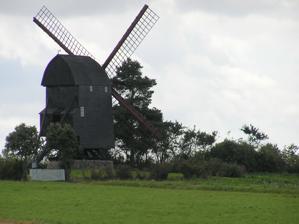
Building: Torkilstrup Windmill
Country: Unknown
Year built: 1743
Post mill on the Danish island of Falster Torkilstrup Windmill Torkilstrup Windmill ( Danish : Torkilstrup Mølle ) is a post mill south of the village of Torkilstrup on the Danish island of Falster . Dating from 1743, it is one of the country's few post mills which still stand on their original site. It was listed in the Danish registry of protected buildings and places in 1959. History Standing on a hill to the south of the village, the grain mill dates back to c. 1650. Hans Mortensen acquired it in 1726, operating it for the next 44 years. In 1743, he rebuilt the mill, recording the date on an interior beam around a heart containing his initials (HMSM) together with those of his wife (AMPD) Anna Margrethe Pedersdatter. Mortensen must have been a thrifty individual. On his death at the age of 65, in addition to a chiming clock, an iron stove, a four-poster bed , a Bible and a German prayerbook, he left an amount of over 793 rigsdaler , an exceptionally high amount of money for a farmer of his day. The mill remained in operation until 1945. The mill was listed in the Danish registry of protected buildings and places in 1959. It was restored in 1993 in connection with its 250th anniversary. Since 2003, the mill has been under the ownership of Guldborgsund municipality , the authority charged with its preservation. Design The rectangular mill stands on a fieldstone foundation. The wooden body of the mill is faced with shingles . The boat-shaped roof is also covered with shingles. It has latticed vanes with a span of 60 feet (18 m), designed to be covered with sailcloth. The mill can be rotated by means of a manually operated yaw . For a period, a bakery was attached to the mill. The workings of the mill have been preserved and include grinders, an oat roller, a drum sieve, a cap wheel, a crown drive and a vane shaft. Access Equipped with tables and benches for picnics, the area around the mill can be freely accessed. The mill itself is open to visitors on Ascension Day from 10 am to noon, on the third Sunday in June (Danish mill day) from 10 am to 2 pm, and on the day the harvest festival is celebrated in Torkilstrup Church . It can also be visited by appointment. References